Climate change in Iraq

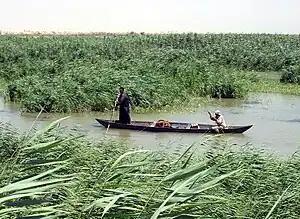

In 1992, during the Gulf War, Saddam Hussein ordered the draining of the Mesopotamian Marshes of southern Iraq to punish the Marsh Arabs for revolting during the 1991 Iraqi uprising against his government. Over 90% of the marshes was lost during Hussein's rule, which has intensified the effects of climate change. The draining led to the internal displacement of over 200,000 Ma'dan (Marsh Arabs) over the 1990s. The Marsh Arabs endured a government-backed campaign of violence which countries such as the United States have deemed to be an act of ecocide or ethnic cleansing.